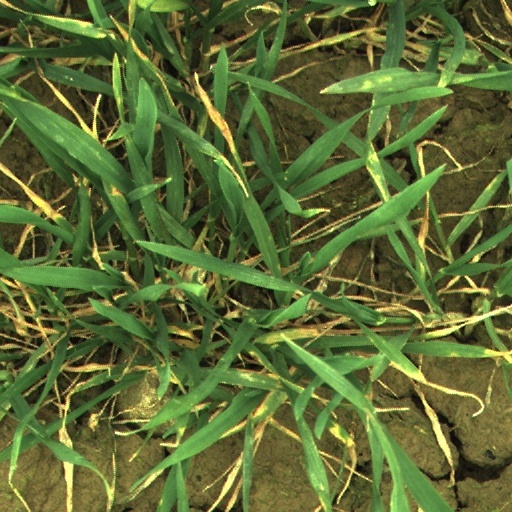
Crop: wheat